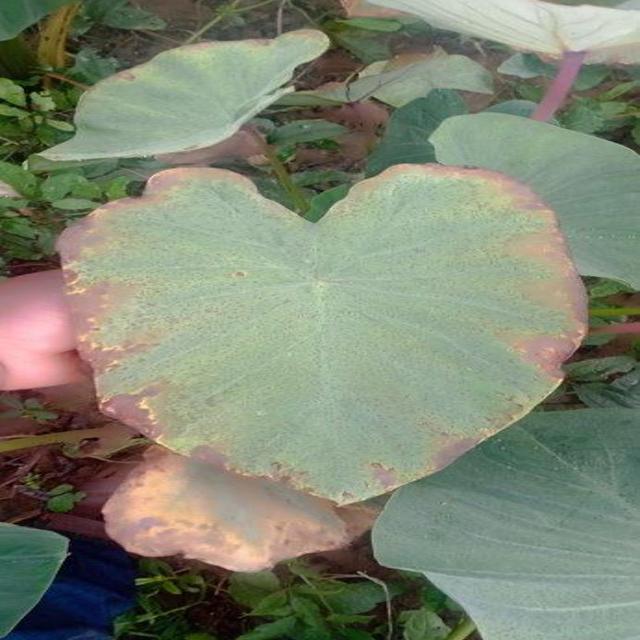
Label: Mid_Blight